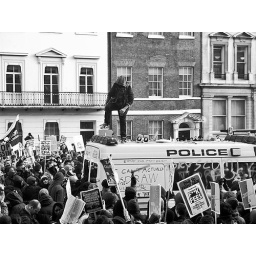
Stamping on the police van roof - London students protest against fees and cuts, 24 November 2010